AFN Frankfurt

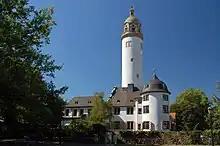
Höchst Castle

During World War II, the US military began establishing American Forces Network radio stations in Europe, starting in London on 4 July 1943. The AFN Frankfurt station first broadcast from a confiscated house in Frankfurt, on 15 July 1945. To soundproof the walls, staff used old Wehrmacht uniforms. When it was decided soon after to move the AFN headquarters for Europe to Frankfurt, a larger site became necessary, and the US military then requisitioned , a schloss dating back to the 14th century close in Höchst. The castle's owners, the von Brüning family, were given only a few hours to collect their belongings, but were promised to be able to return within 24 hours. AFN moved there in October 1946. The medieval tower was used to house the unmarried staff, with the newest member given the small top floor room. The headquarters stayed in Höchst until 1966, when they moved to the Dornbusch quarter of Frankfurt, next to the Broadcasting House Dornbusch, where the headquarters of Hessischer Rundfunk, the public broadcaster of the state of Hesse, are located. The Frankfurt site was shut down in 2004, when the headquarters of AFN Europe moved to Mannheim.